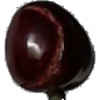
Label: cherry